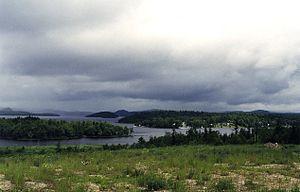
Le lac Utopia est un lac situé dans le comté de Charlotte, au sud-ouest du Nouveau-Brunswick. Son émissaire est le chenal The Canal, qui se déverse à l'ouest dans la rivière Magaguadavic.
La paroisse de Pennfield est à la fois une paroisse civile et un district de services locaux canadien du comté de Charlotte, située au sud-ouest du Nouveau-Brunswick. Elle possède le plus ancien site archéologique de la province, découvert en 2011 et datant du Xe millénaire av. J.-C..